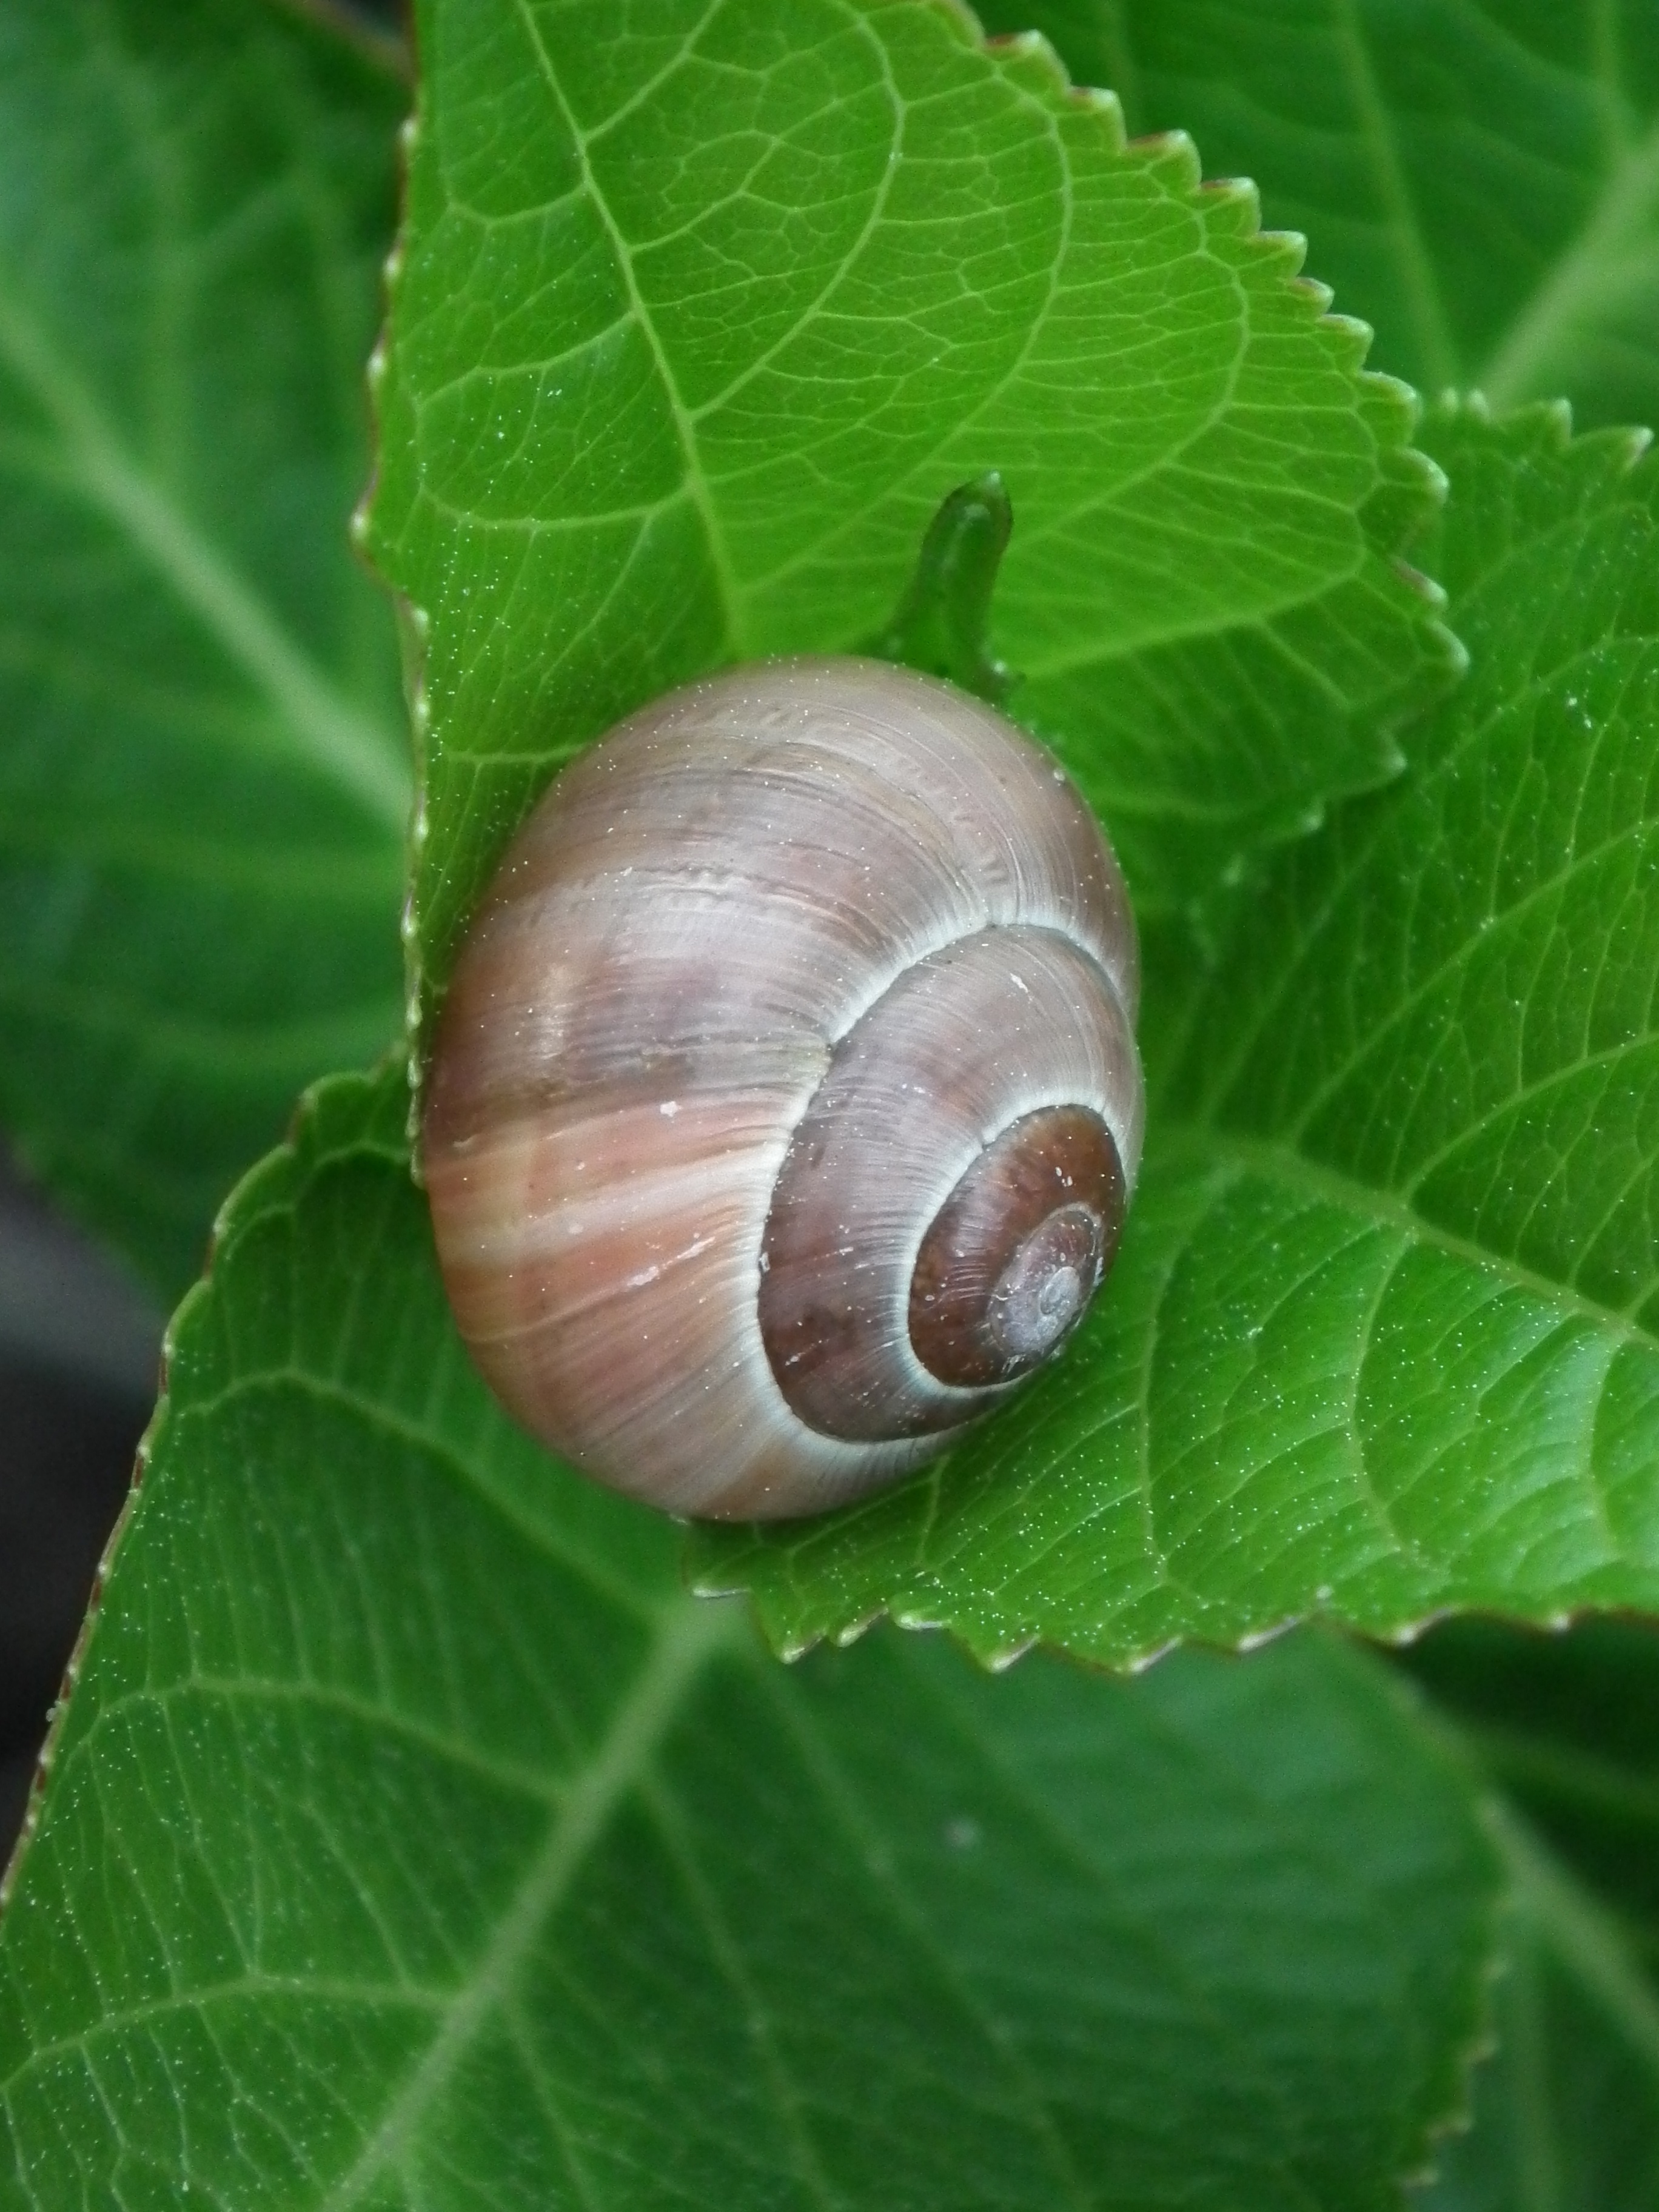
leaf, insect, fauna, shell, invertebrate, snail, molluscs, macro photography, snail shell, leaf beetle, snails and slugs